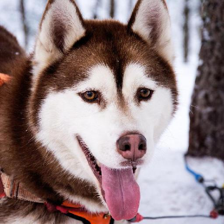
Label: animals